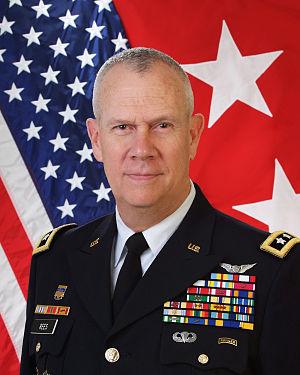
Le Commandant du Bureau de la Garde nationale dirige le National Guard Bureau et est par conséquent l'officier le plus haut gradé de la Garde nationale américaine, un des services des forces américaines qui constitue sa réserve et dont les effectifs sont répartis entre les branches de l'Air Force et de l'Army. L'actuel CNGB est le général Joseph L. Lengyel.